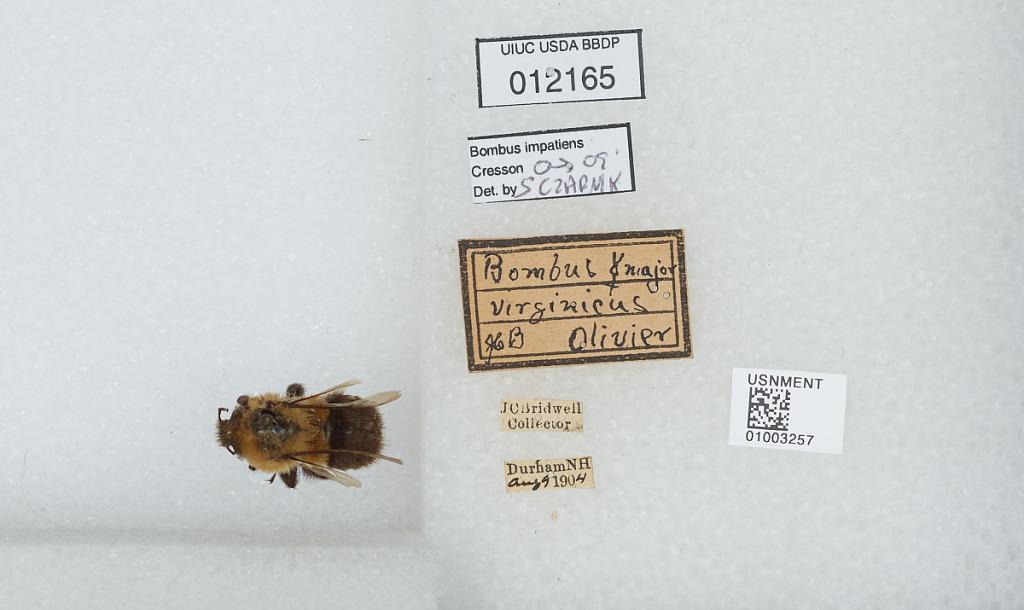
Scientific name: Bombus (Pyrobombus) impatiens Cresson
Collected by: J. Bridwell
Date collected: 1904-8-9
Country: United States
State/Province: New Hampshire
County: Strafford
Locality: Durham
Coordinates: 43.1339, -70.9264
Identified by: Czarnik, S.